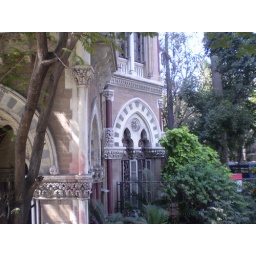
A view of a window of a building built in Indo--Saracenic style of architecture.